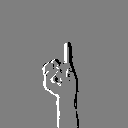
ASL letter: i